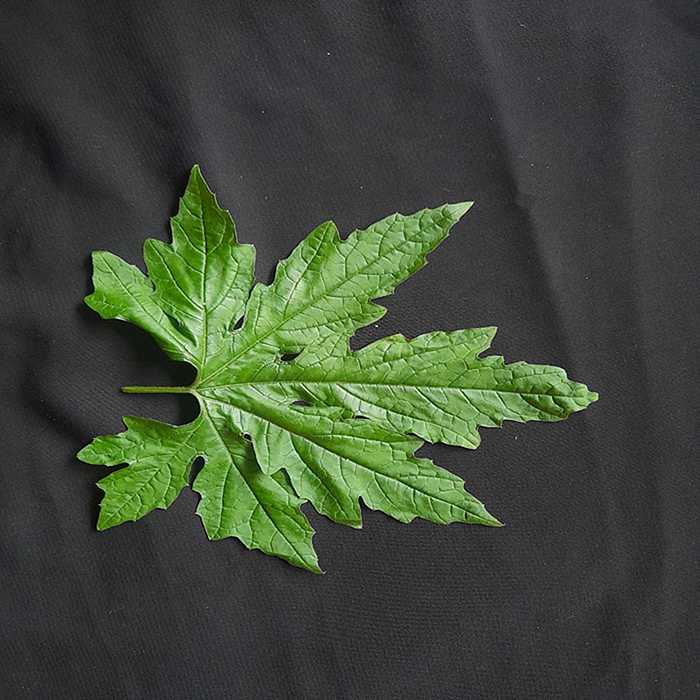
Plant: Bitter Gourd
Label: Fresh leaf